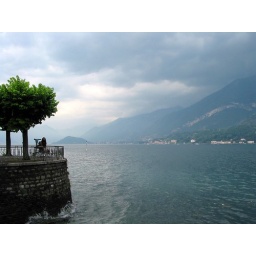
Storm clouds over the lake